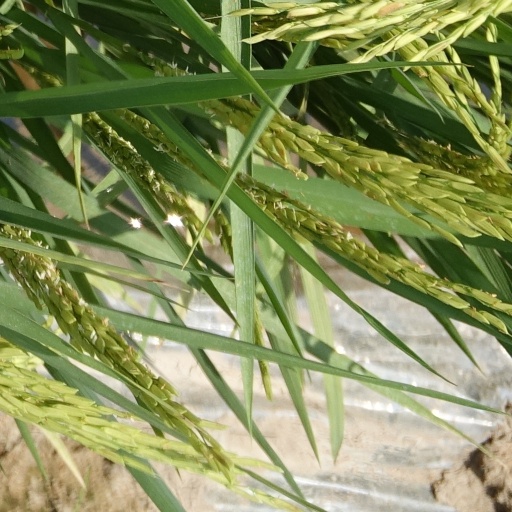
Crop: rice